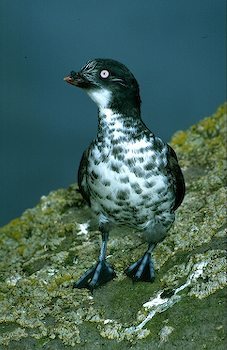
this bird's belly is mostly white with small black markings on its belly and breast.
this bird is white with spots of black on its stomach and black on its back.
a speckled bird with web feet and glowing eyes.
a bird with webb feet , funny eyes, a bill that is going into a upward position.
black back, nape, crown, and feet. mostly white belly and breast with black spots. white eyes with white streaks on superciliary.
black and white bird with a short pointed beak and black webbed feat.
this black and white bird has a mottled pattern on belly and breast, larger webbed feet and white eyes.
this bird has a black and white breast with yellow eyerings.
this particular bird has a belly that is white with black spotsa small bird with black back feathers, white belly, white eyes, and a small black beak.
Species: Least Auklet